The Linograph Company Building

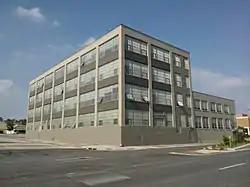

The Linograph Company Building, also known as the Englehart Manufacturing Company Building and RiverWalk Lofts , is a historic building located in downtown Davenport, Iowa, United States. It was listed on the Davenport Register of Historic Properties and on the National Register of Historic Places in 2009.